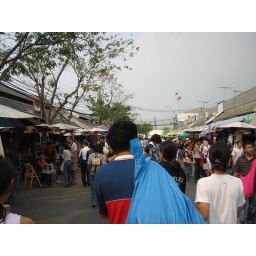
blue bag in the crowd